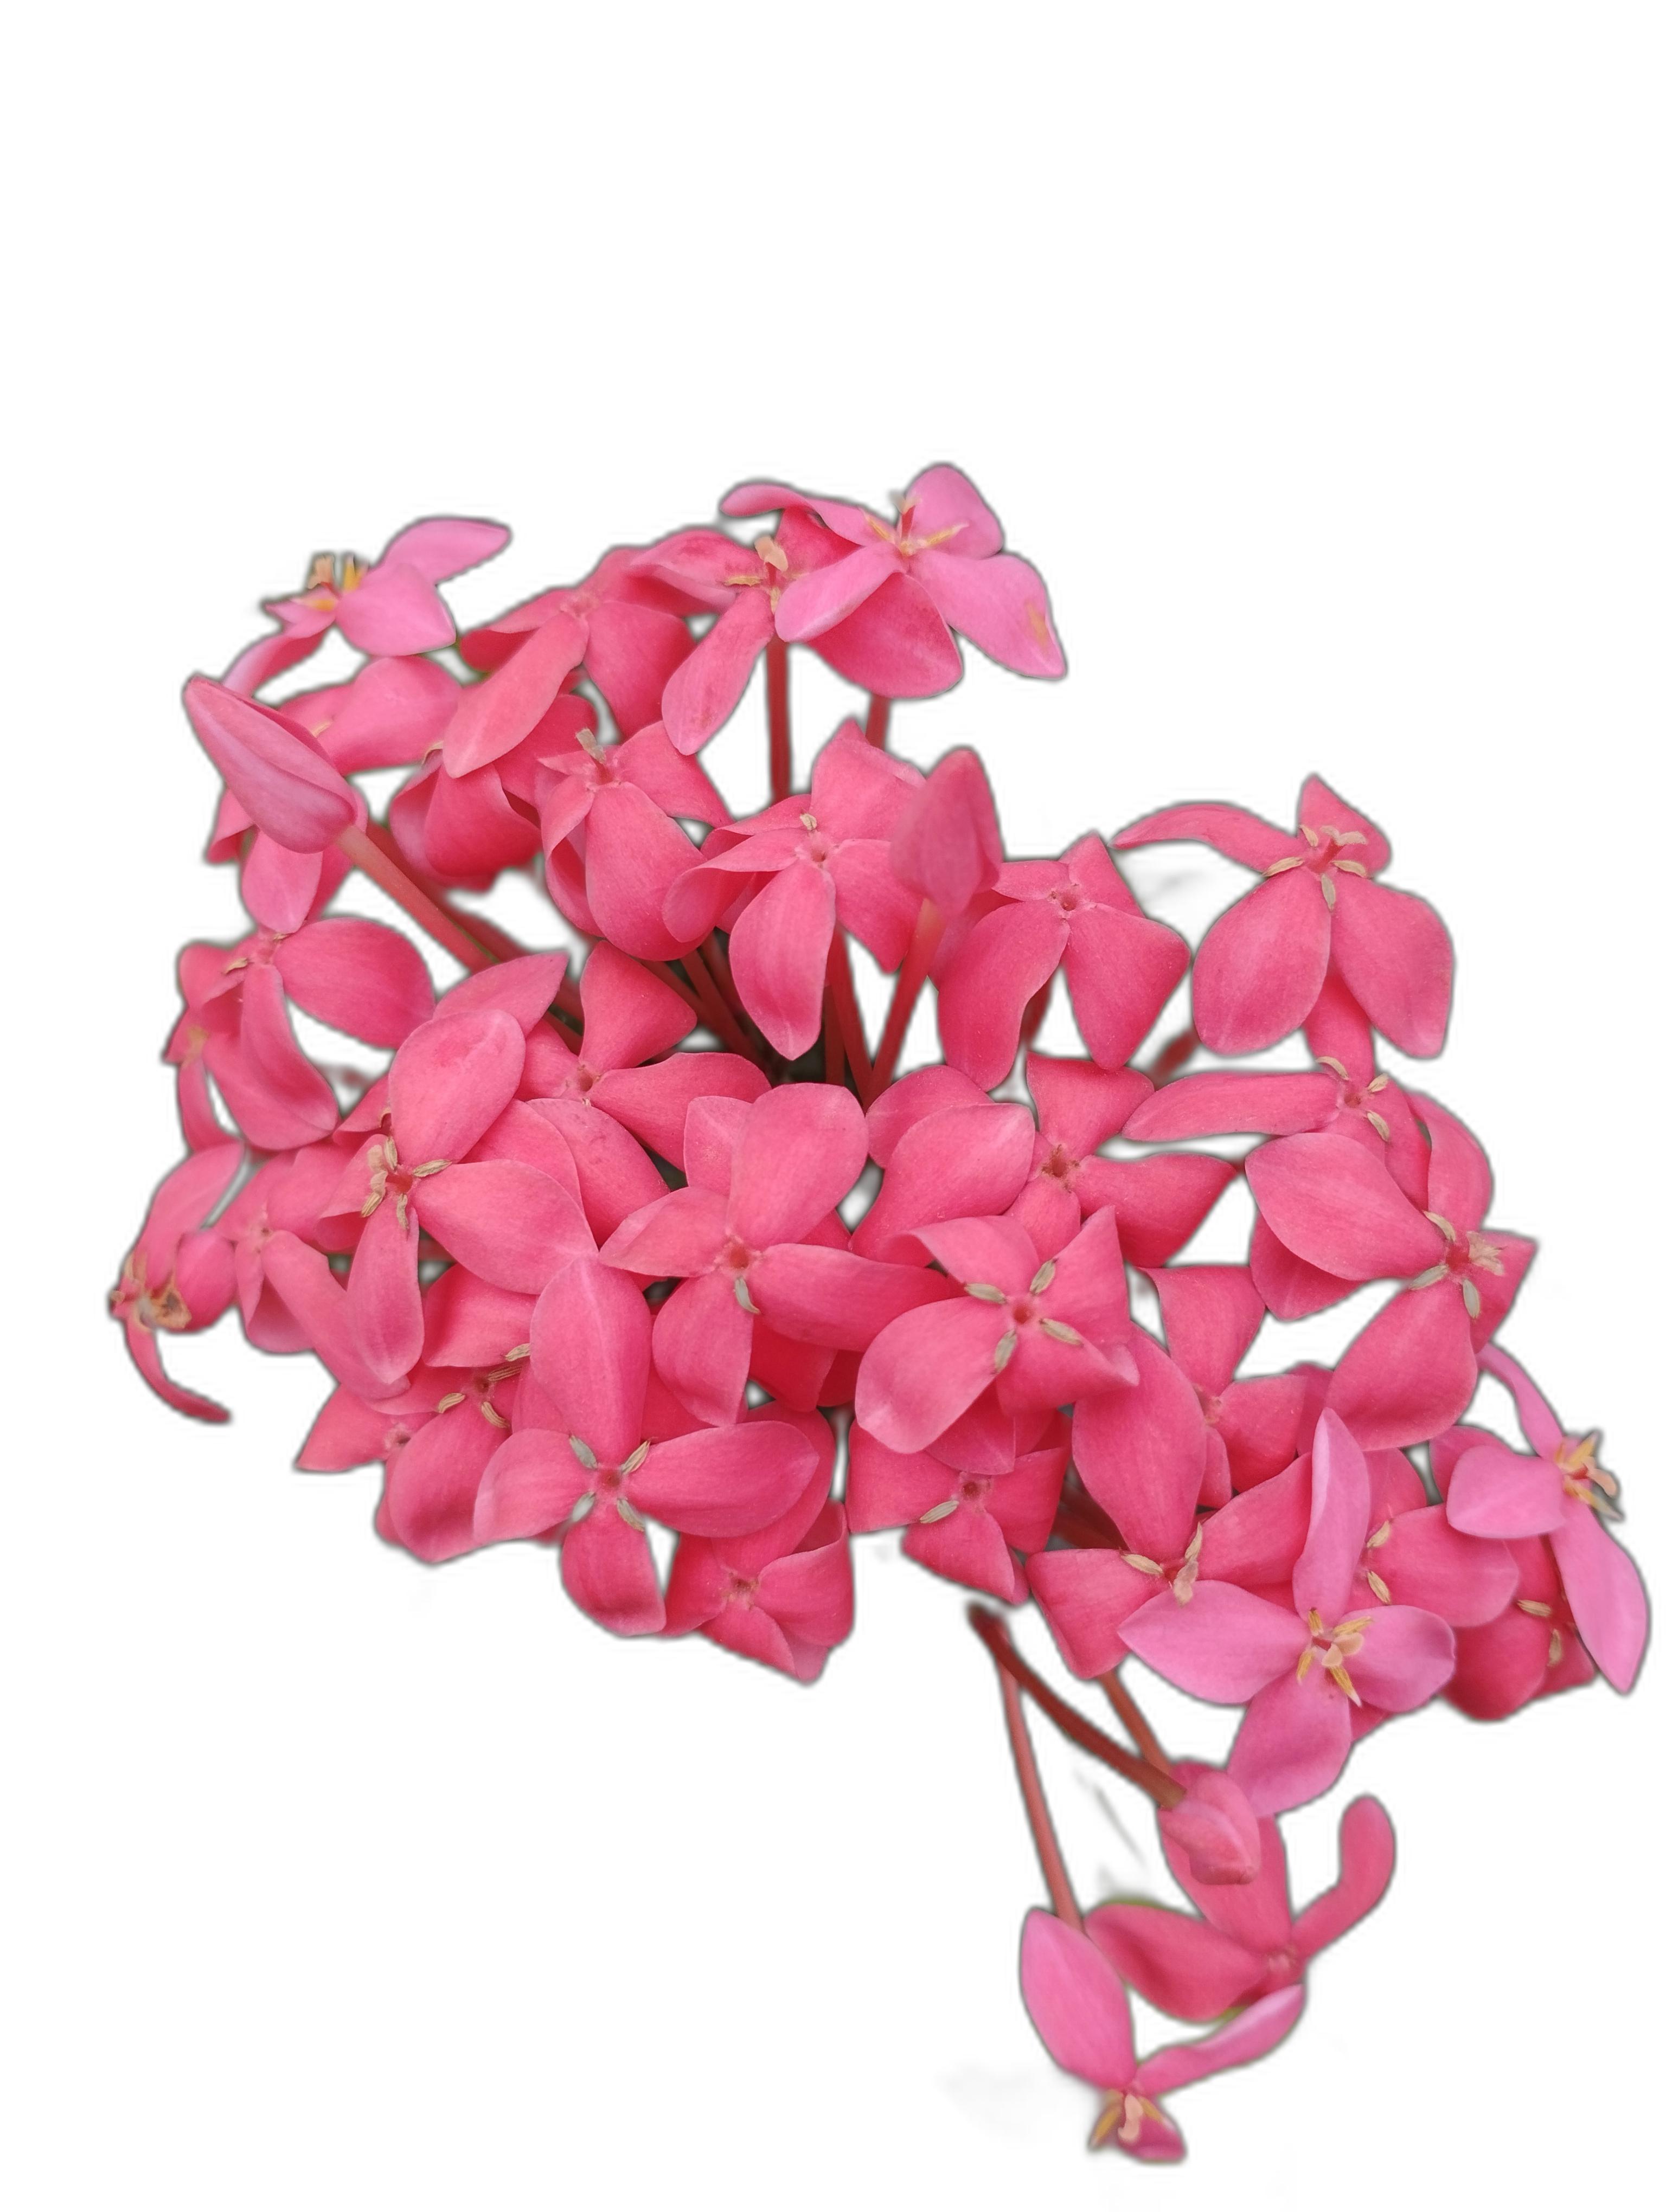
Label: Jungle geranium